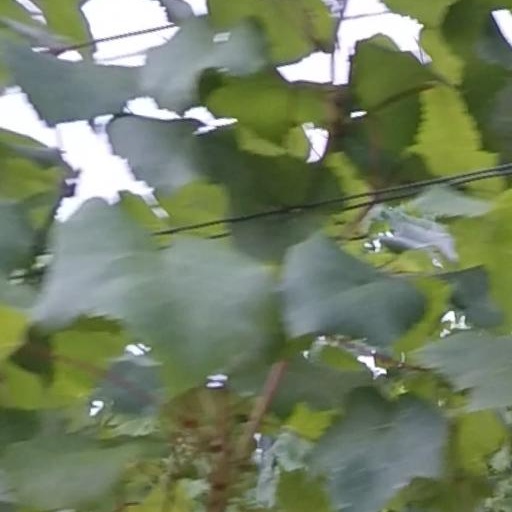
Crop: grape